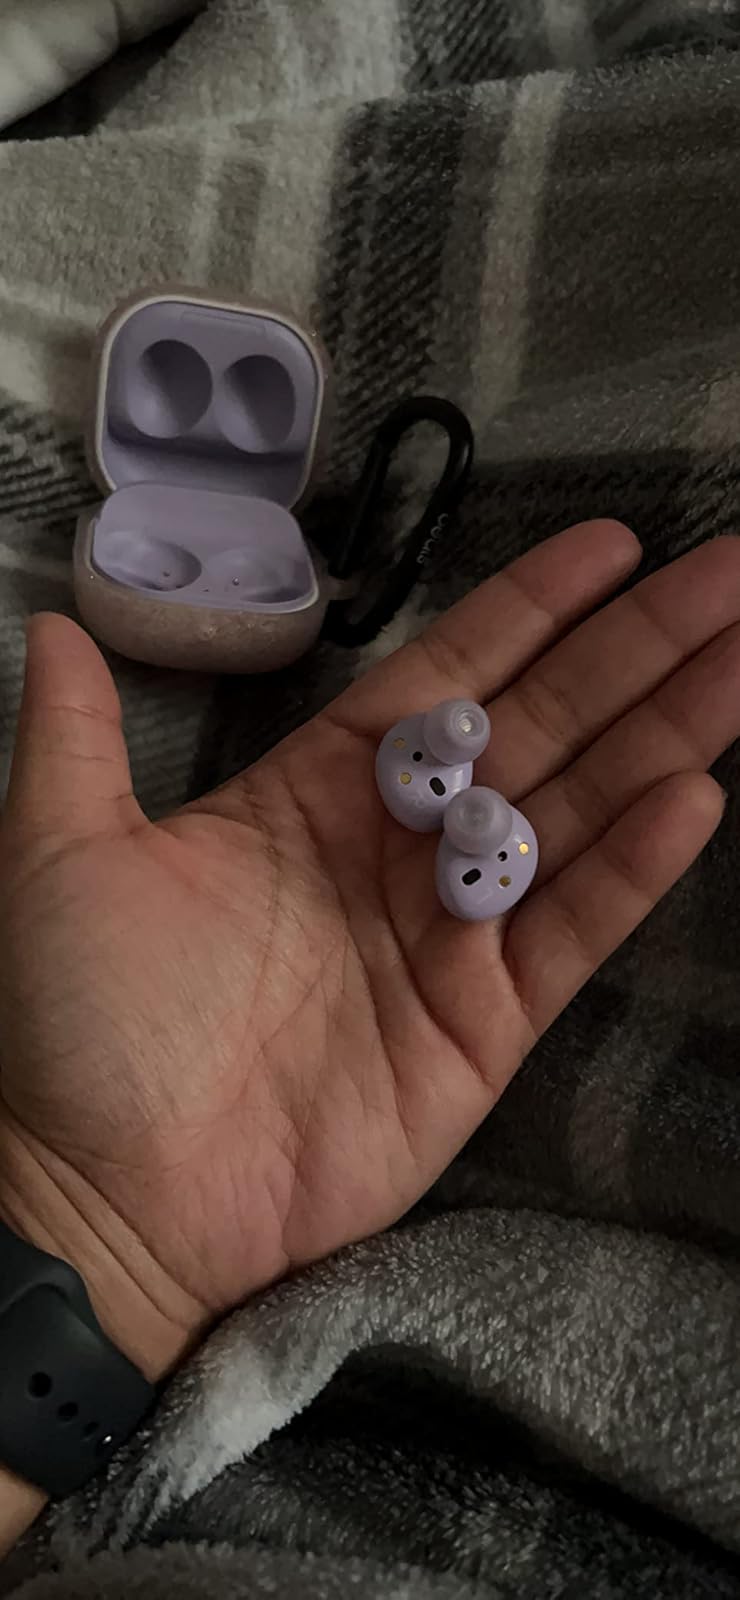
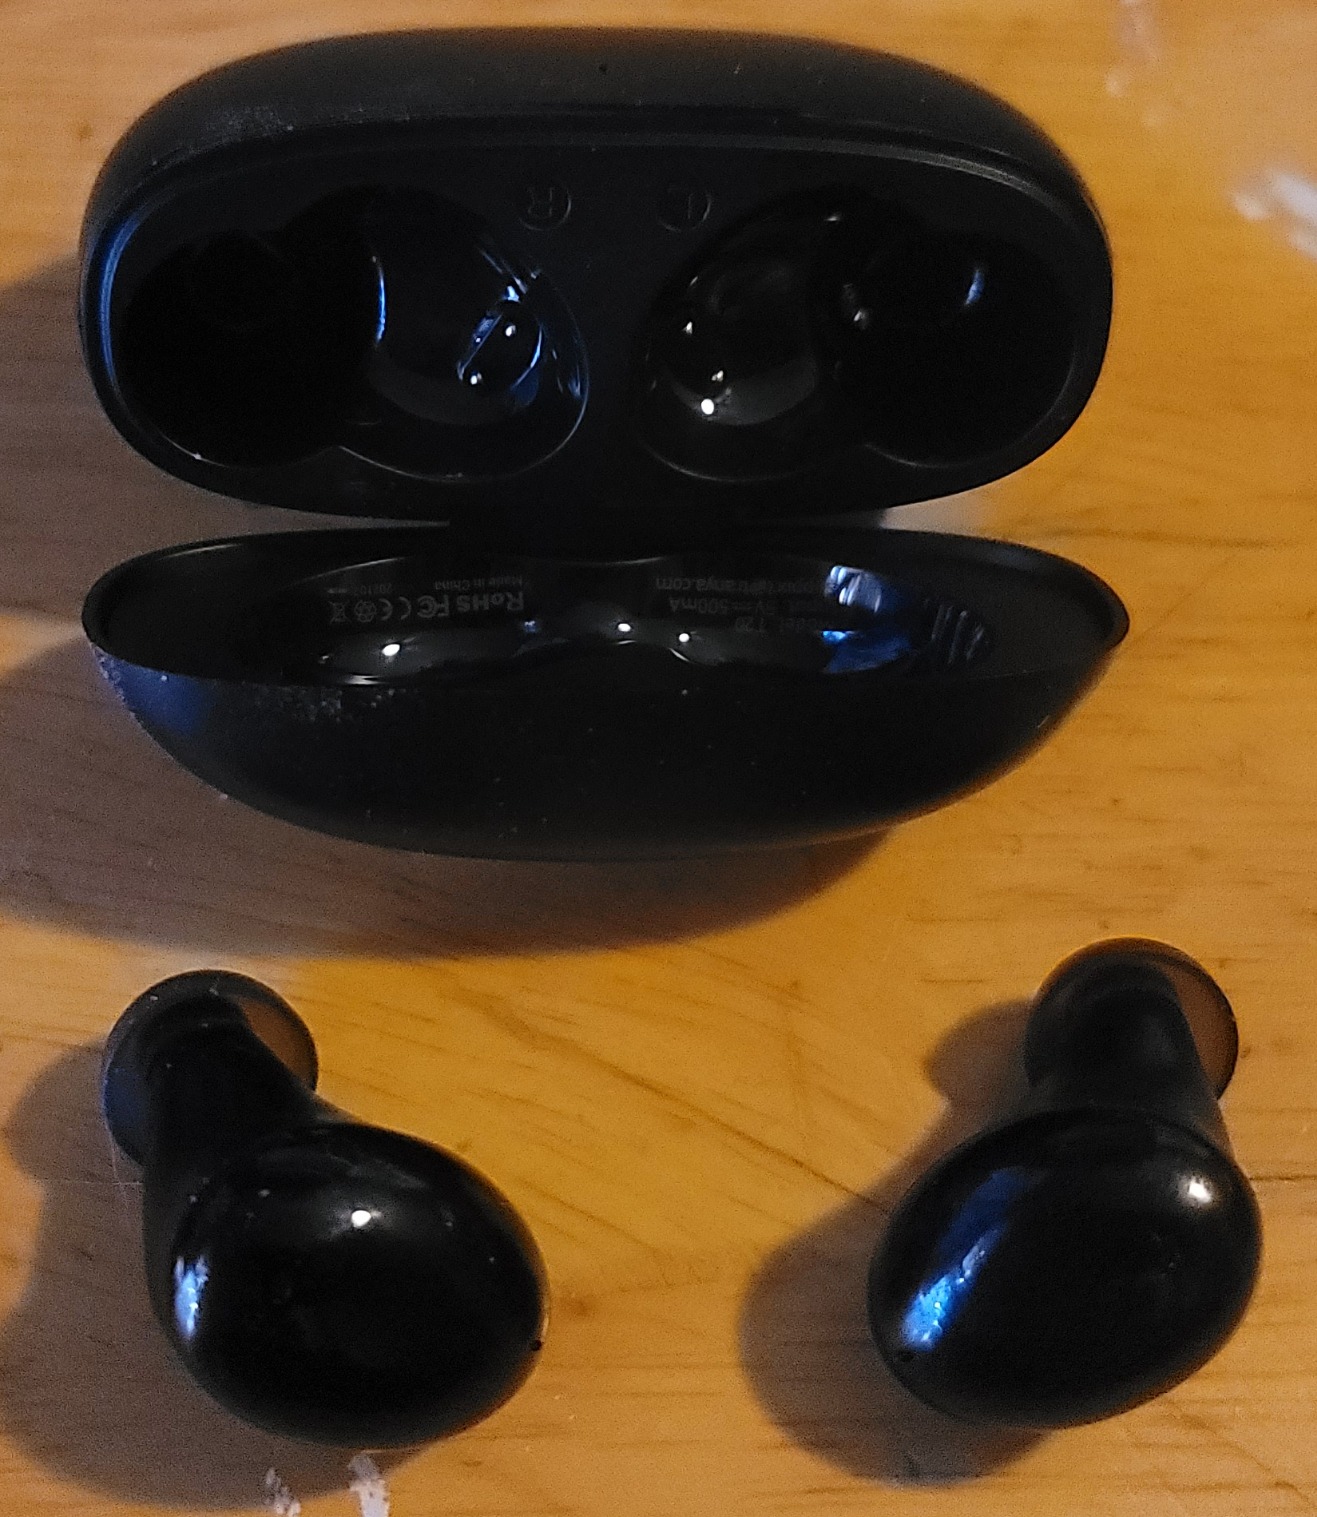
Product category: earbuds
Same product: no